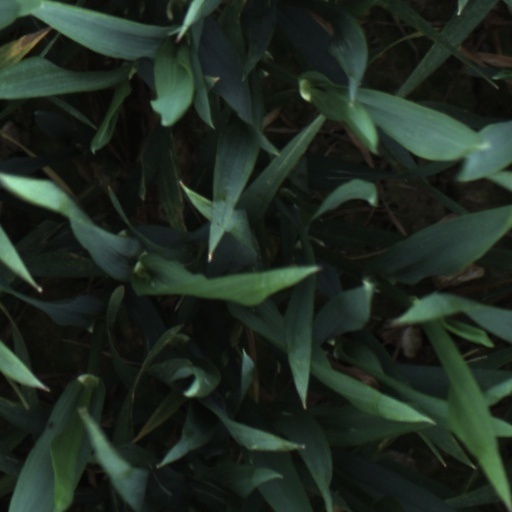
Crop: wheat